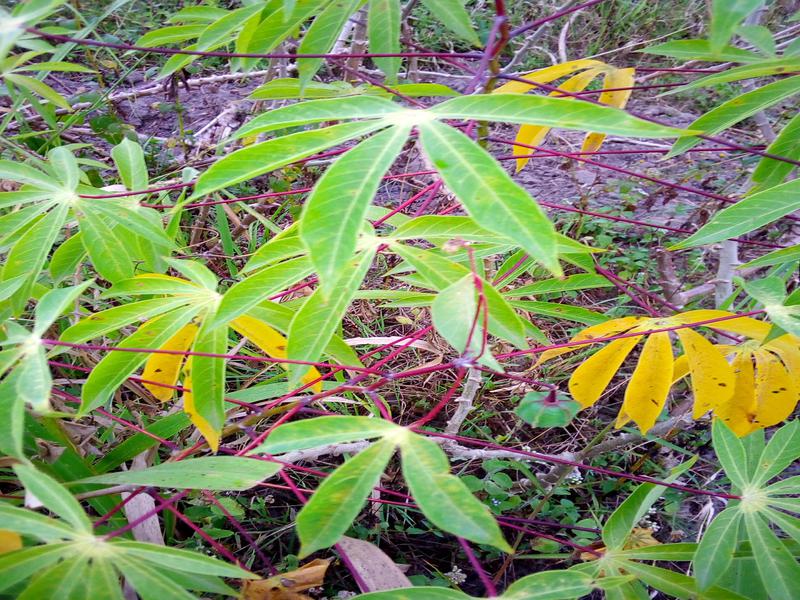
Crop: cassava
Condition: healthy